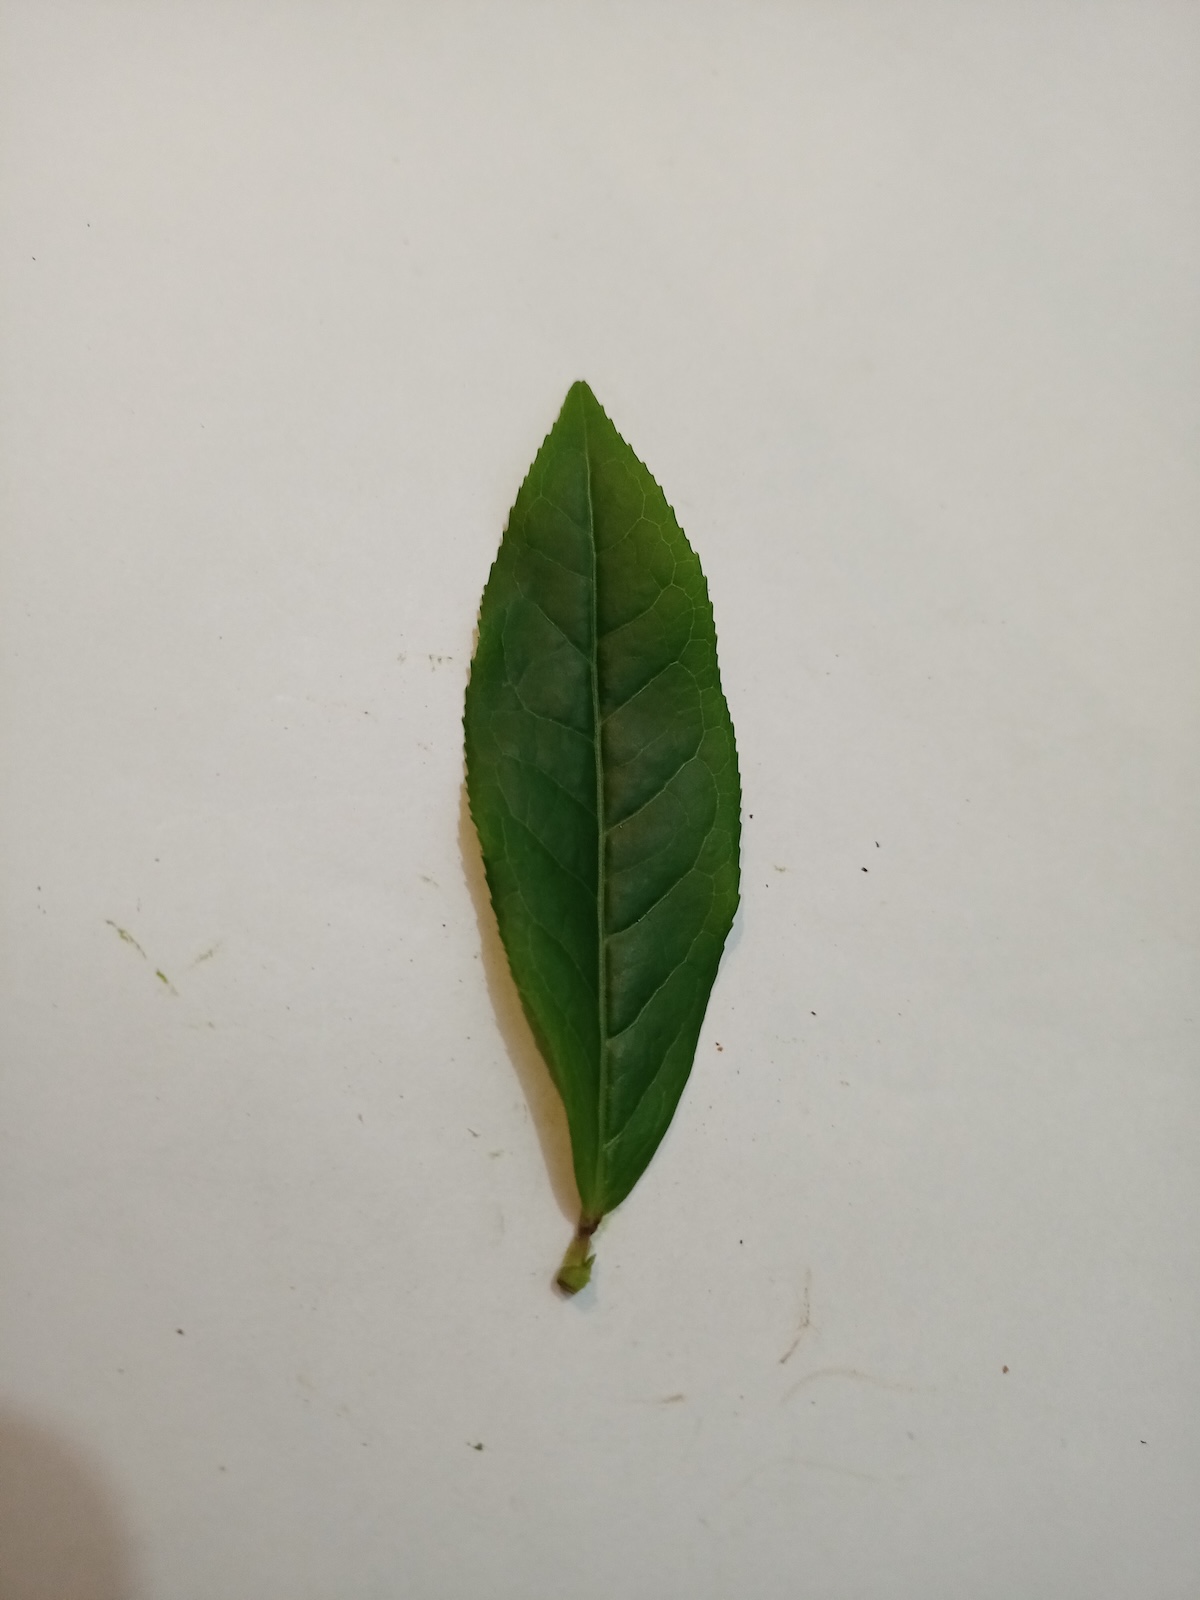
Label: Healthy leaf